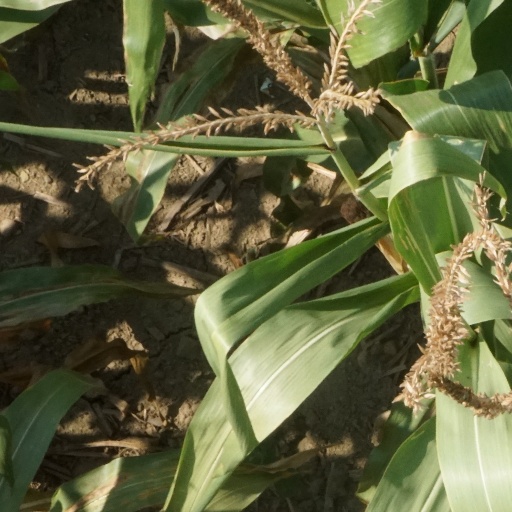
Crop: maize; corn